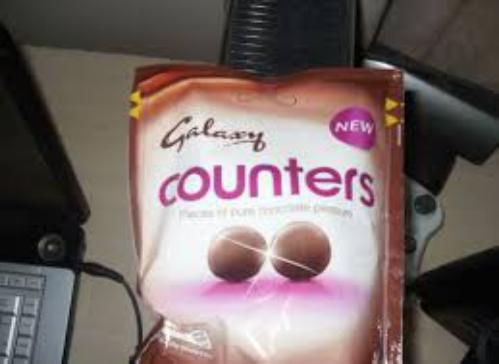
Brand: Galaxy Counters
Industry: Food